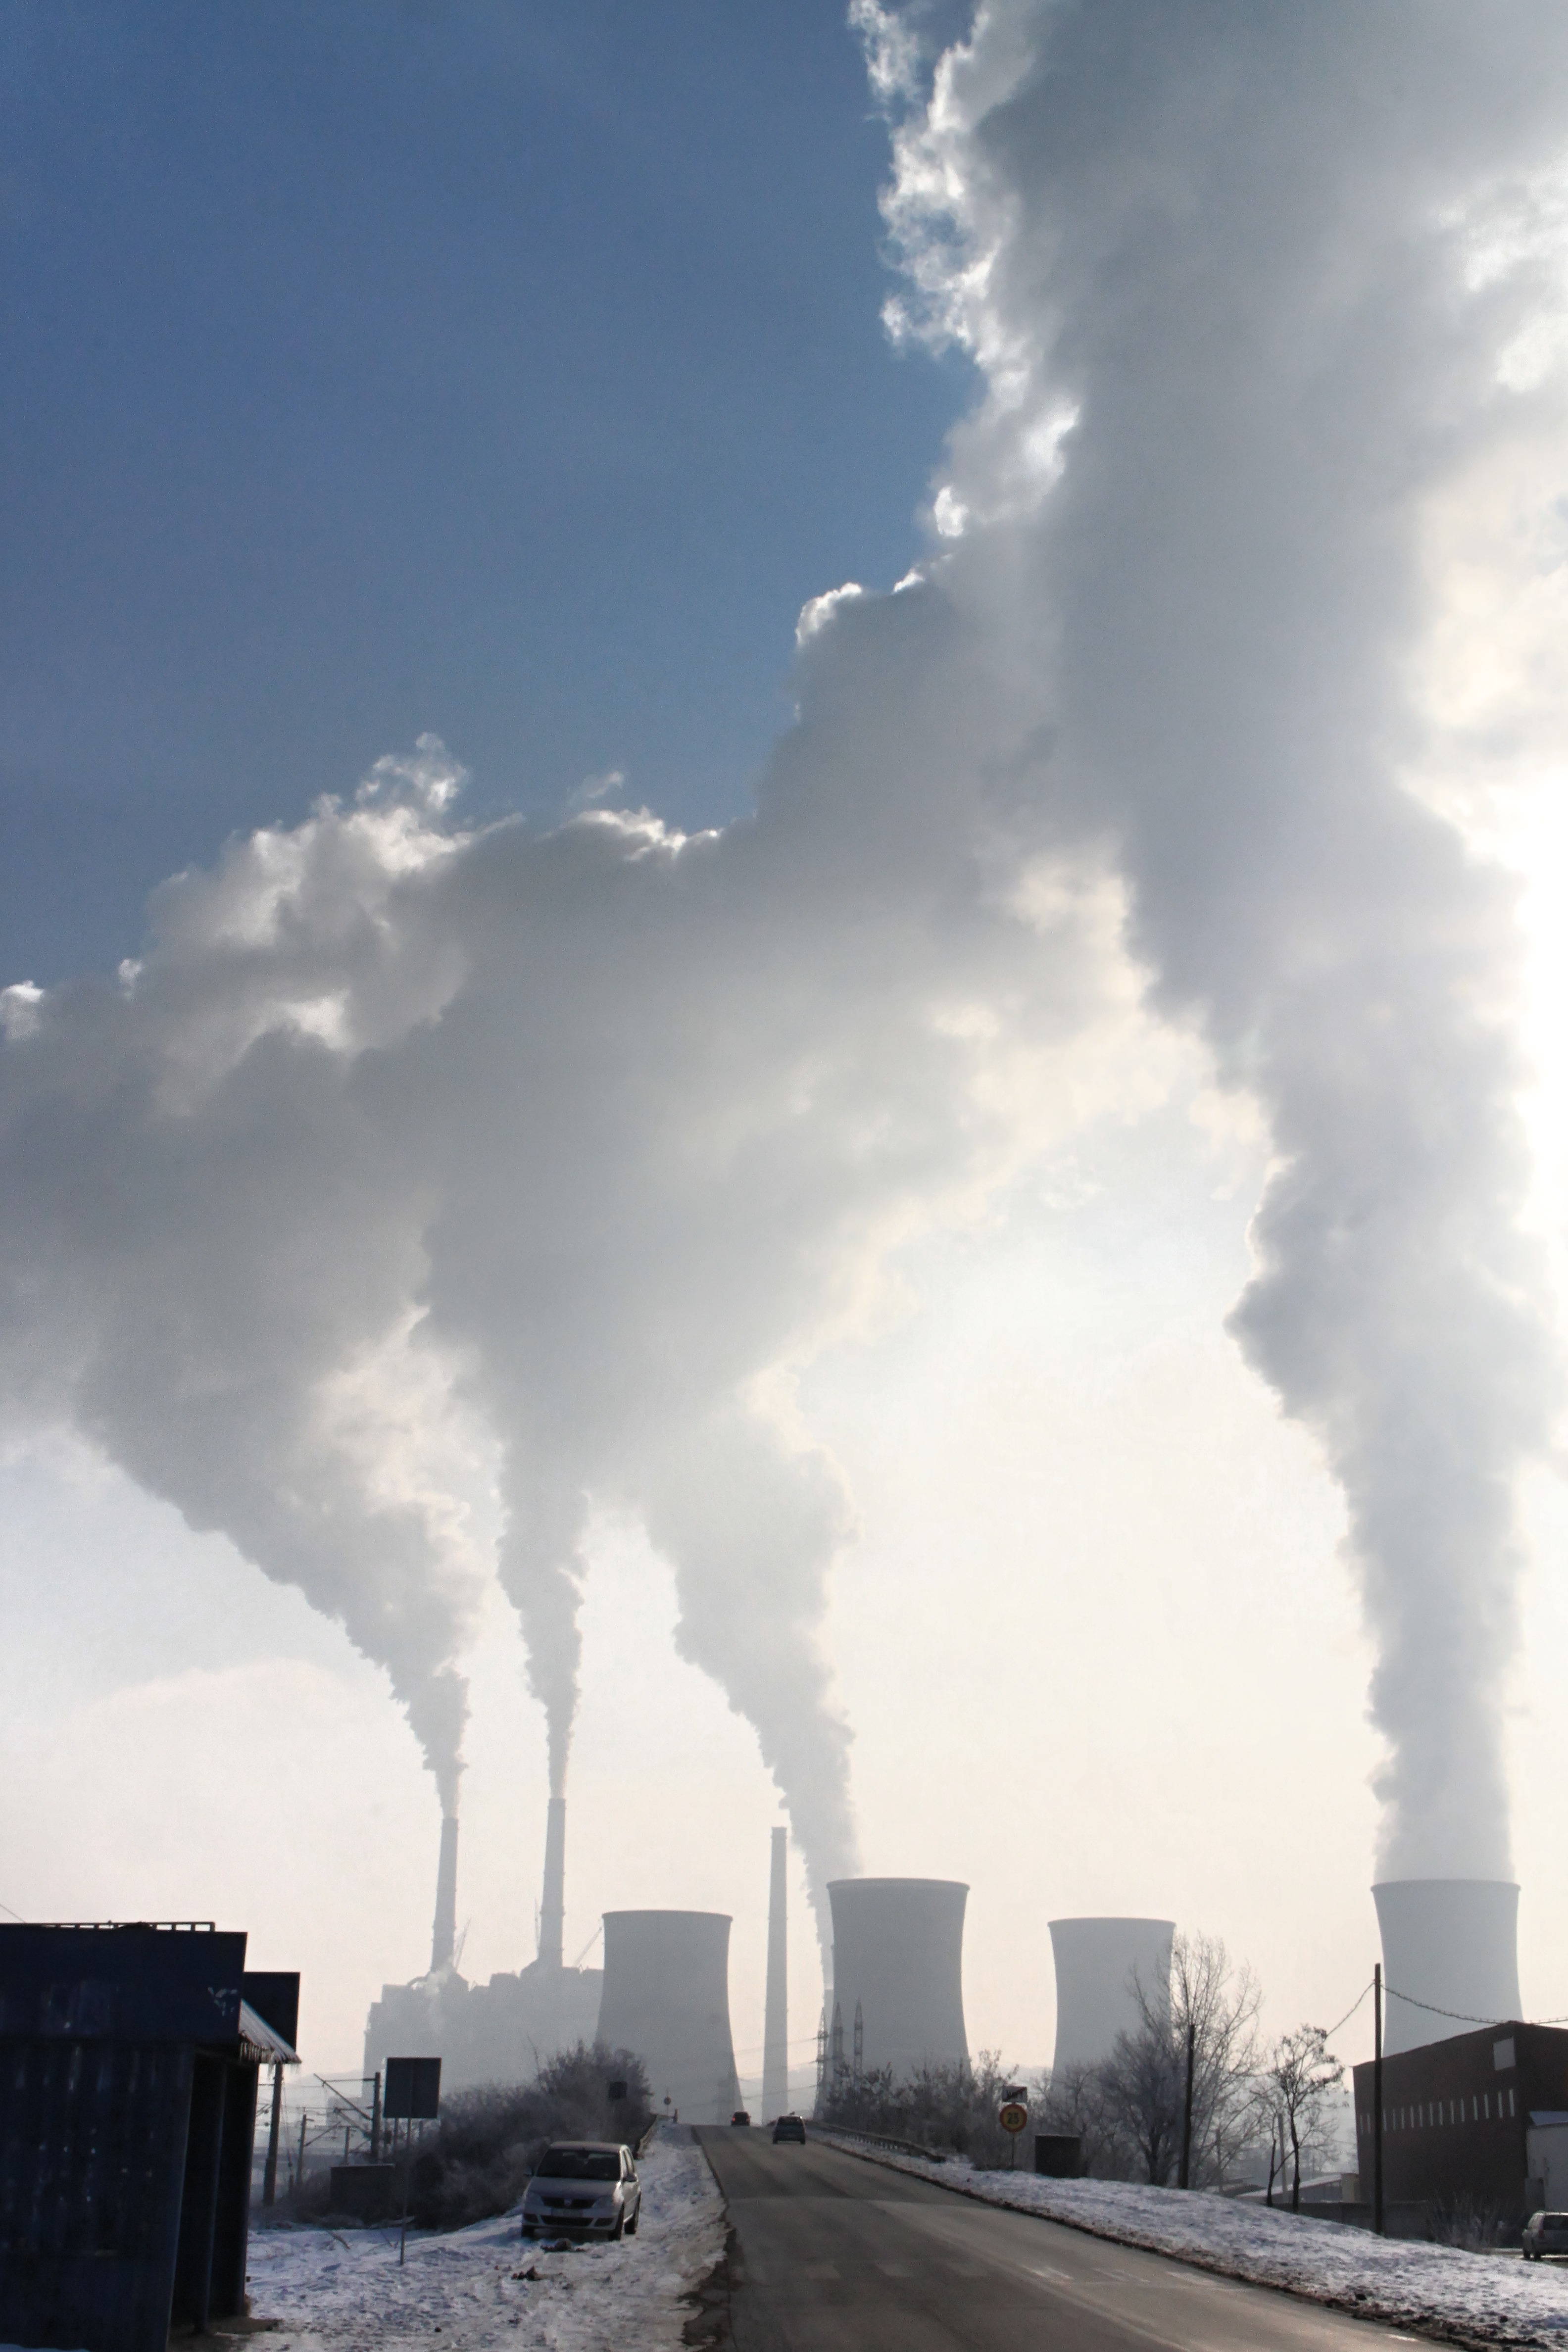
cloud, plant, sky, sunlight, air, steam, smoke, environment, weather, industrial, factory, industry, stack, manufacturing, smog, smokestack, toxic, fume, pollution, emissions, refinery, global, warming, industries, exhaust, fumes, power station, pollute, atmosphere of earth